Finland at the 1908 Summer Olympics

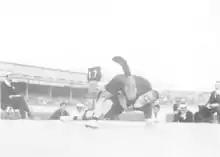
Weckman and Saarela in the finals

According to rumours, Weckman bribed Saarela to throw the light heavyweight final. Modern sportswriters Arto Teronen and Jouko Vuolle consider that there is plenty of circumstantial evidence in favour.